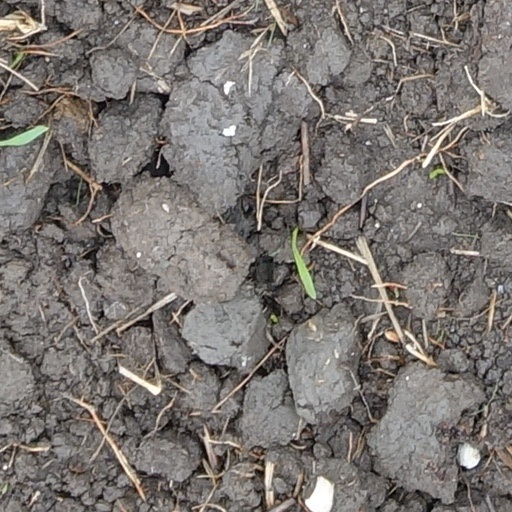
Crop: wheat